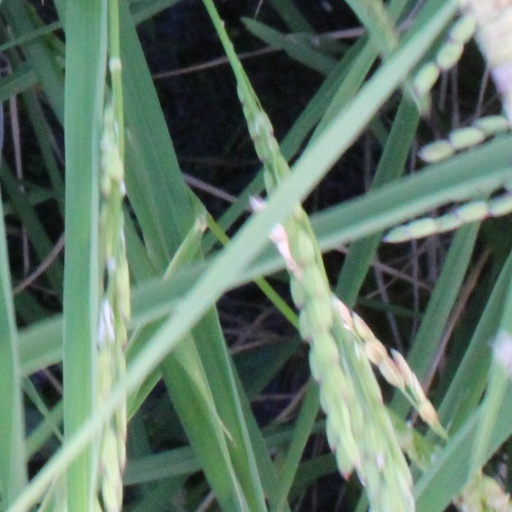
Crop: rice